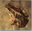
Label: frog